John Dudley, 1st Duke of Northumberland

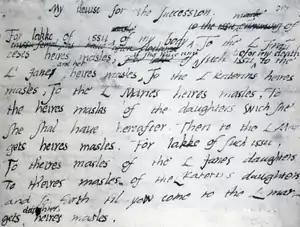
"My devise for the Succession" by Edward VI. Edward changed his text from "L Janes heires masles" to "L Jane and her heires masles".

Instead of taking the title of Lord Protector, John Dudley set out to rule as "primus inter pares", the working atmosphere being more conciliar and less autocratic than under Somerset. The new Lord President of the Council reshuffled some high offices, becoming Grand Master of the Household himself and giving Somerset's former office of Lord Treasurer to William Paulet, 1st Marquess of Winchester. The office of Grand Master entailed supervising the Royal Household, which gave Dudley the means to control the Privy Chamber and thus the King's surroundings. This was done via his "special friends" (as he called them), Sir John Gates and Lord Thomas Darcy. Dudley also placed his son-in-law Sir Henry Sidney and his brother Sir Andrew Dudley near the King. William Cecil was still in the Duke of Somerset's service when he gradually shifted his loyalty to John Dudley, who made him Secretary of State and thought him "a most faithful servant and by that term most witty [wise] councillor ... as was scarce like in this realm". In this position Cecil was Dudley's trusted right hand, who primed the Privy Council according to the Lord President's wishes. At the same time Cecil had intimate contact with the King because Edward worked closely with the secretaries of state.